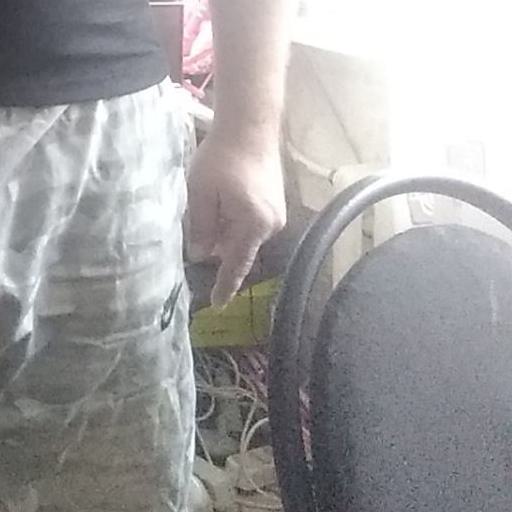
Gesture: no_gesture